Parry Sound Area Municipal Airport

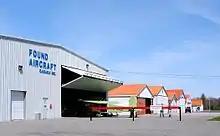
Hangars at Parry Sound Airport

Construction of the airport began in the 1970s. Commencing in 1978, the airport's development took shape and it was officially opened to the public in the spring of 1979. At that time, it had a runway, a apron, and a connecting taxiway. There was an access road and a float plane base located at Robert's Lake.